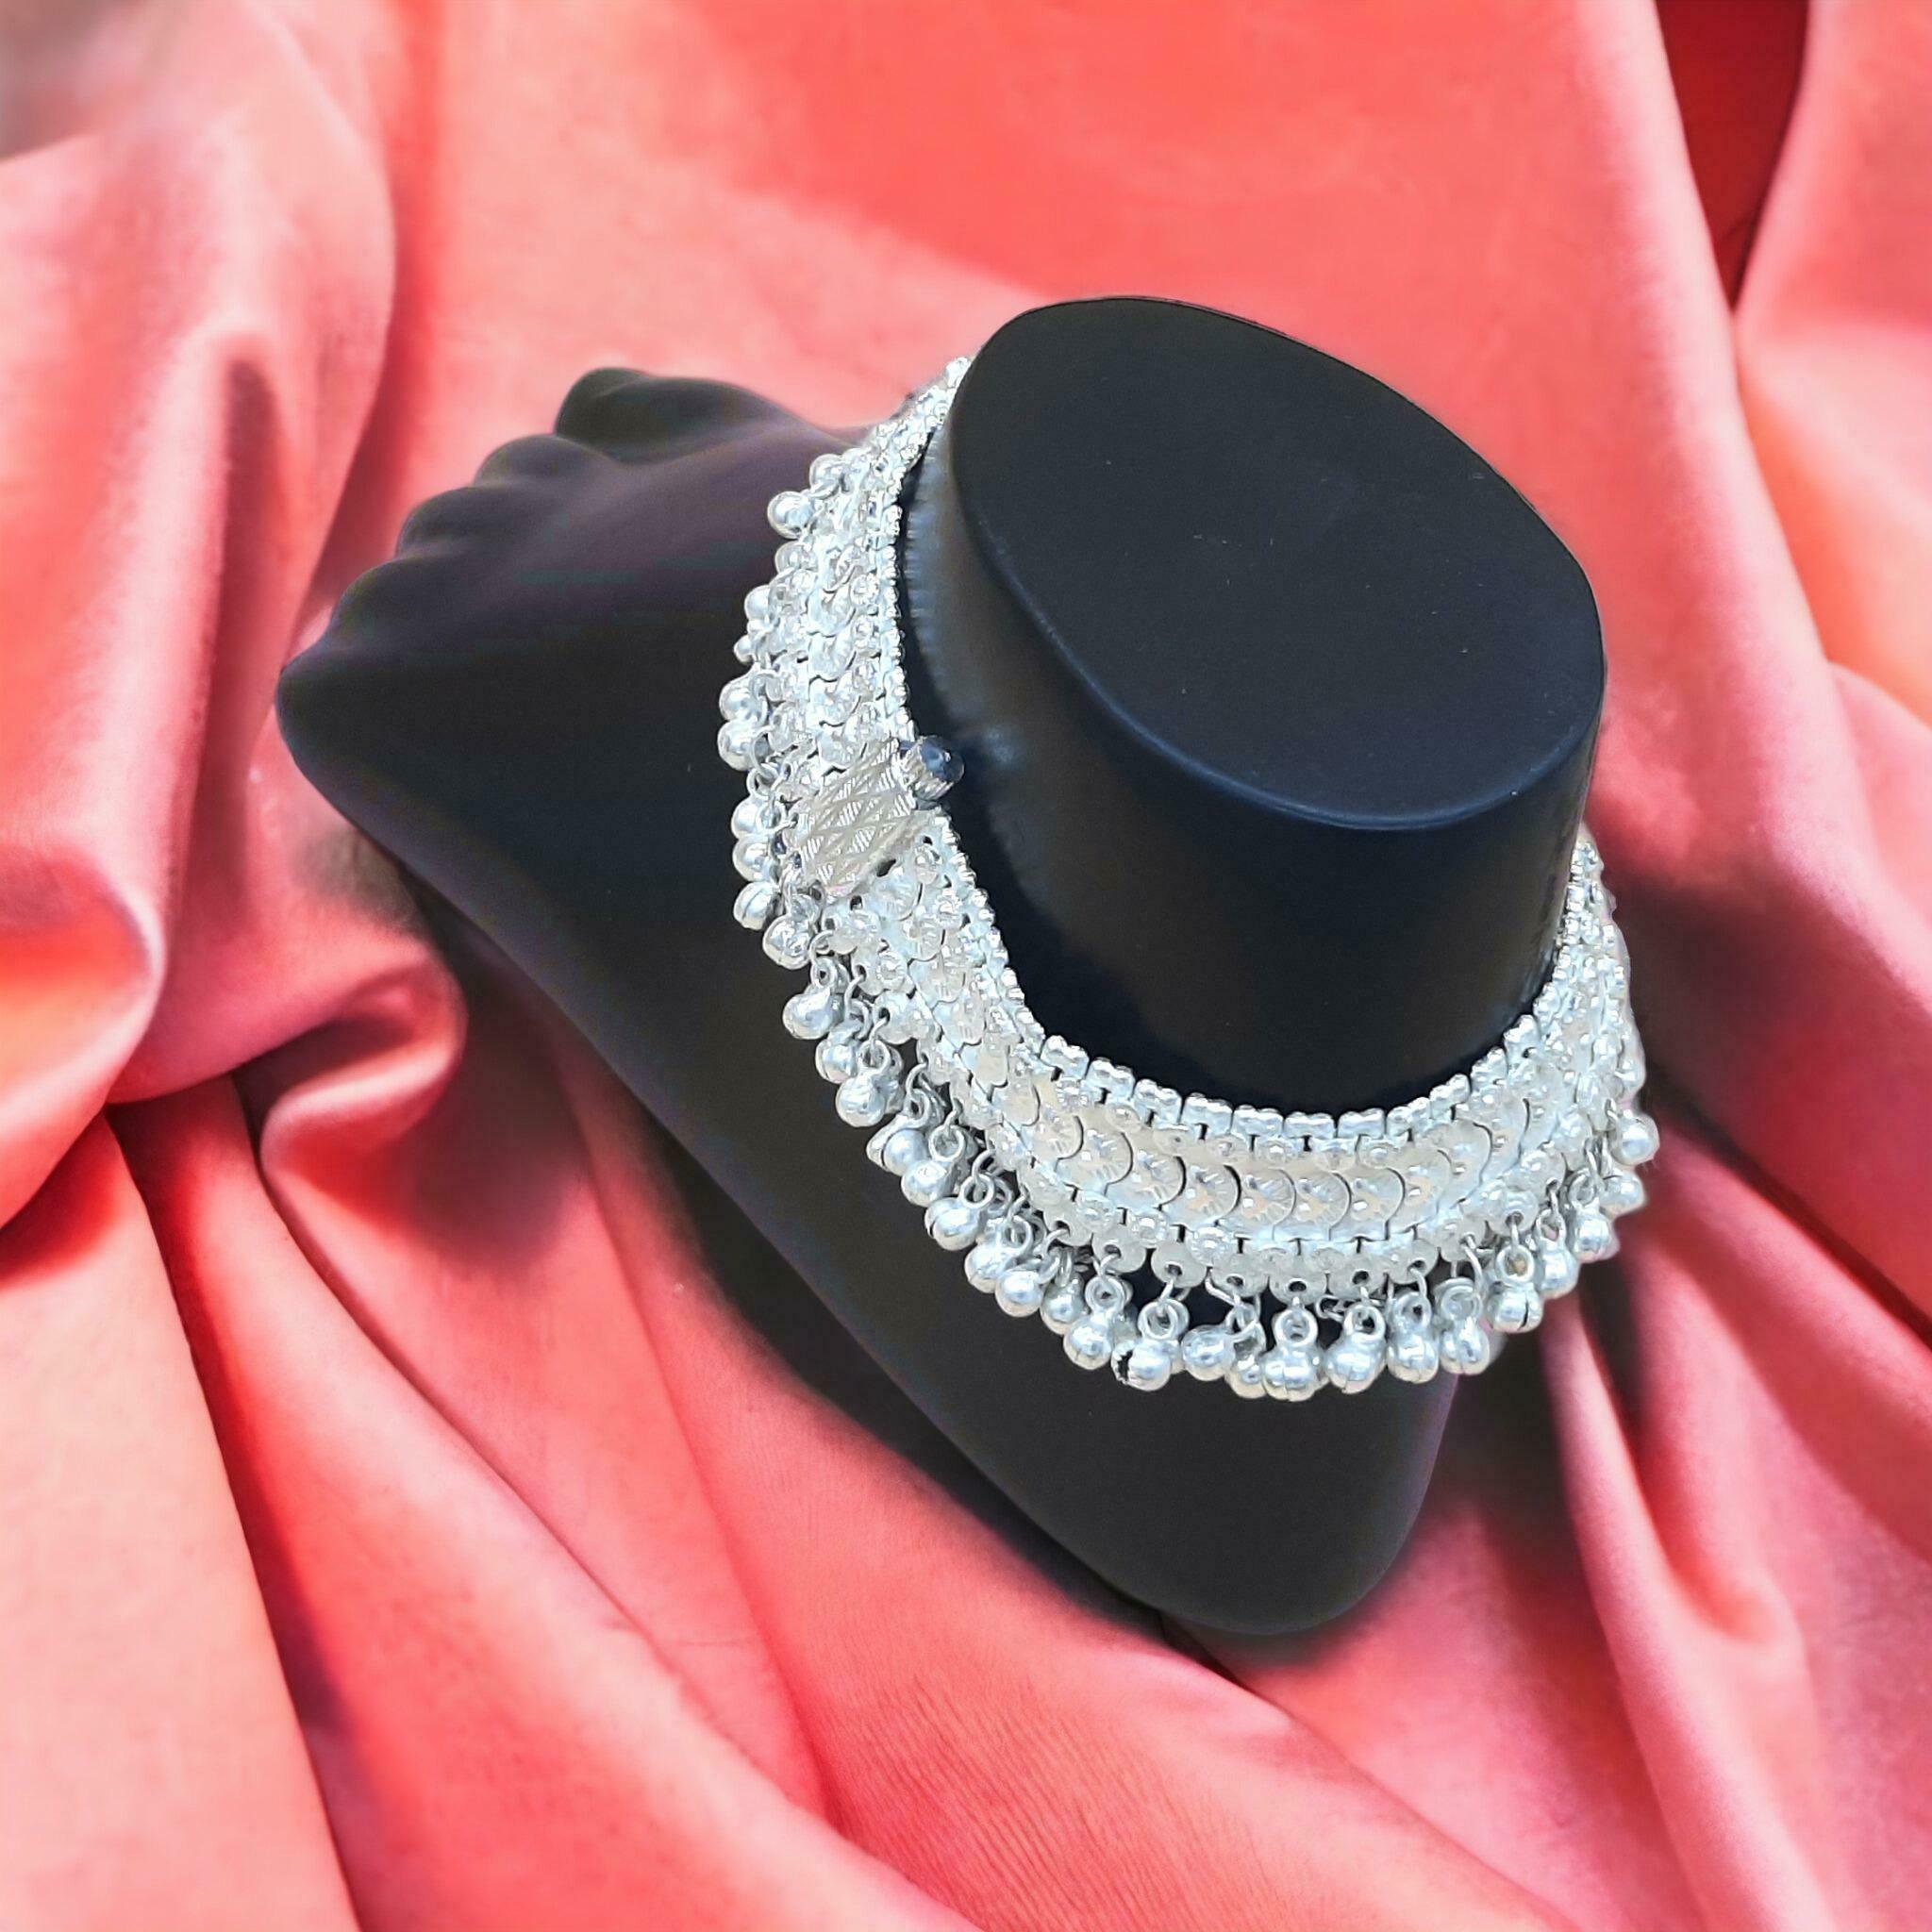
BR Ornaments Elite Glittering Women Anklets & Toe Rings Alloy Anklet (Pack of 2)
Type: Anklet
Brand: BR Ornaments
Price: Rs. 699
 This silver anklet looks good with all indian outfitsor traditional outfits suitable girls and women of all ages. grab this pair of anklets, you will feel stylish ankle and shining silver anklet will make beautiful, you must buy the sns traders anklets you will never go wrong with the latest design, fancy anklets in silver jewellery.